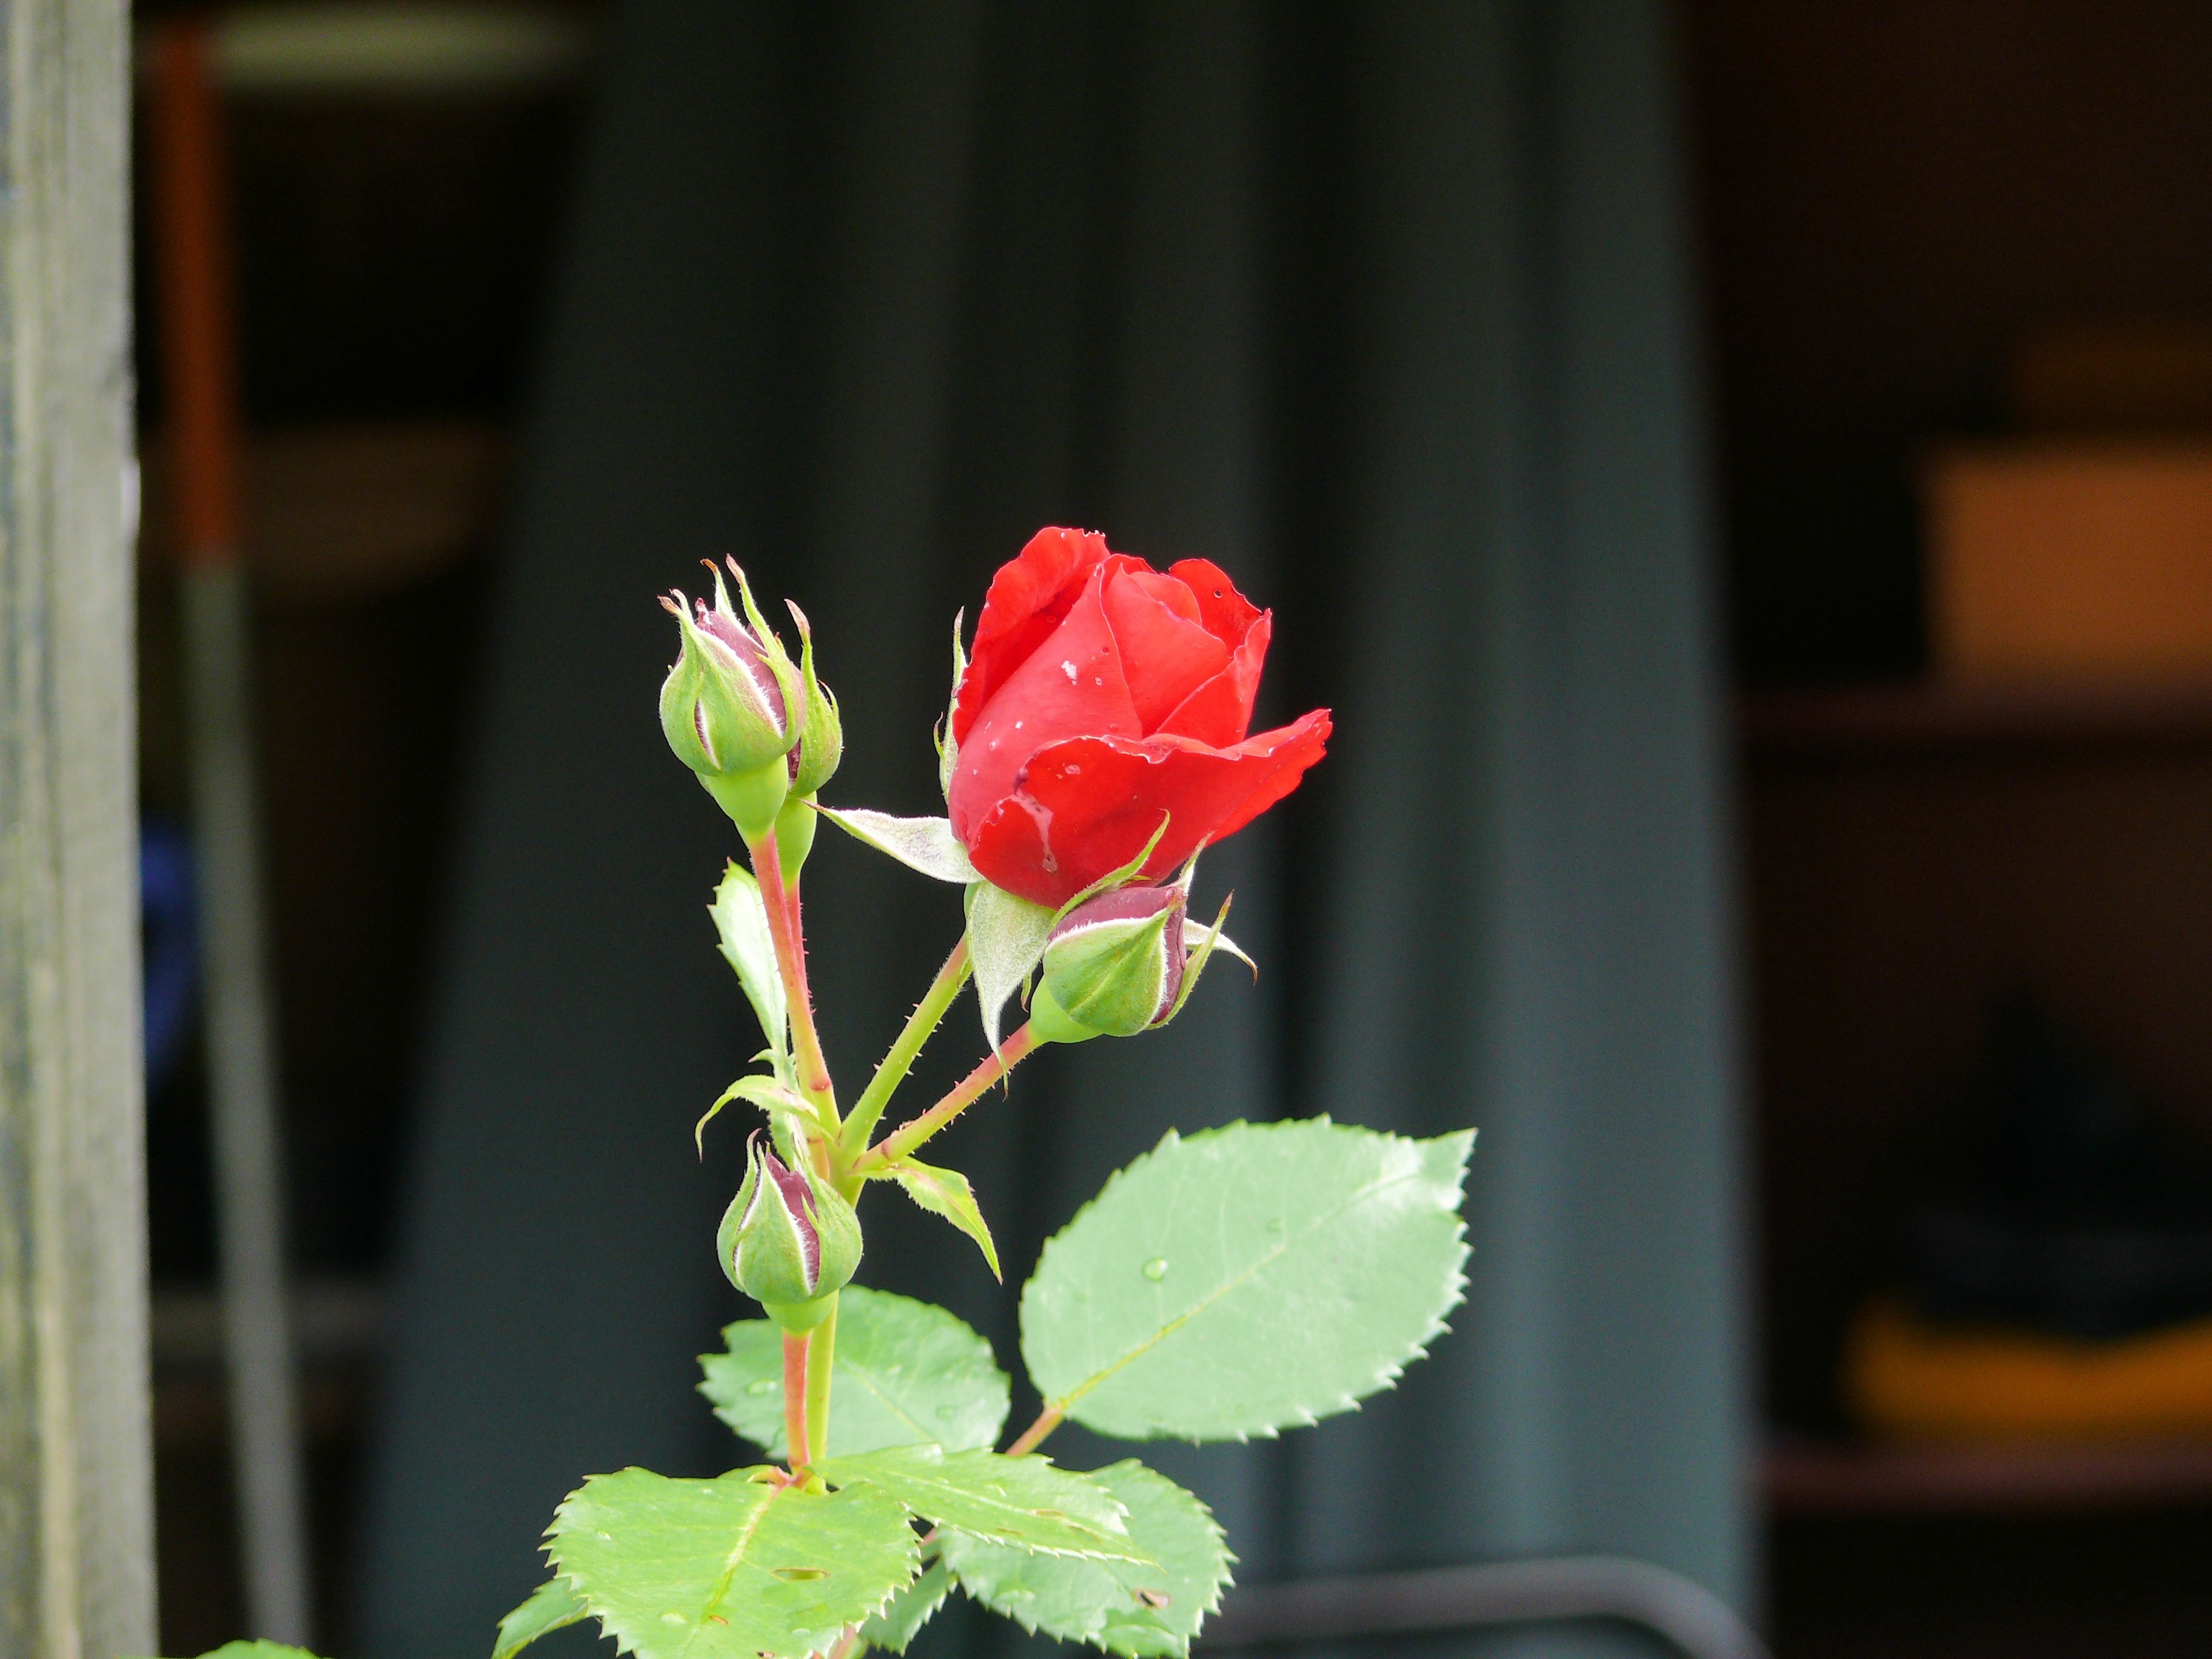
plant, flower, petal, bloom, rose, red, flora, flowers, floristry, macro photography, flowering plant, garden roses, plant stem, land plant